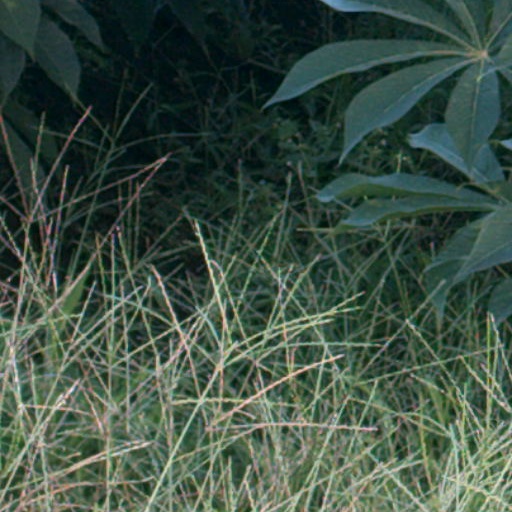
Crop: cassava